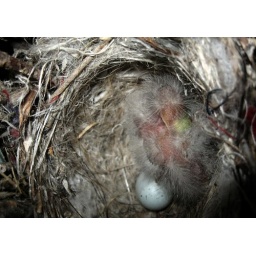
A small little bird in its next to an egg. They were in a tree in my front yard.